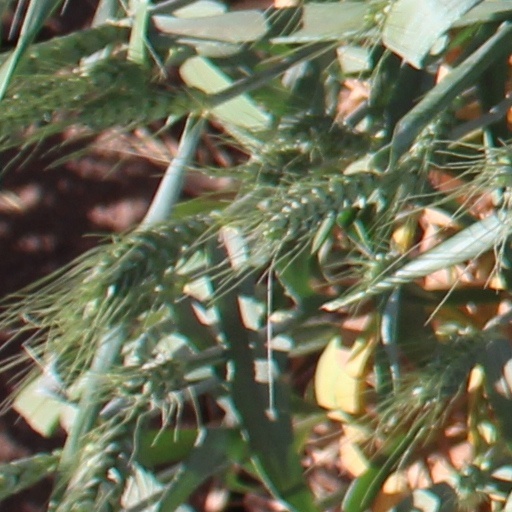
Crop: wheat